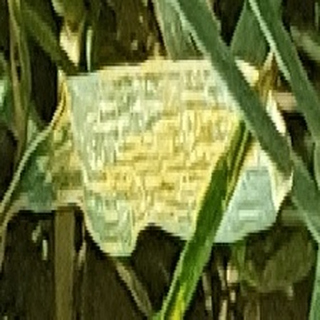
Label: wheat_yellow_rust